Shri Mata Vaishno Devi University

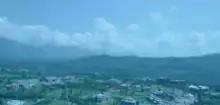
Aerial View of SMVDU

The university receives funding from Shri Mata Vaishno Devi Shrine Board, an autonomous board set up in August 1986 under the provisions of The Jammu and Kashmir Shri Mata Vaishno Devi Shrine Act, 1986 of J&K State Legislature. The university also gets funds from Government of India, Govt. of Jammu and Kashmir, UGC (University Grants Commission).